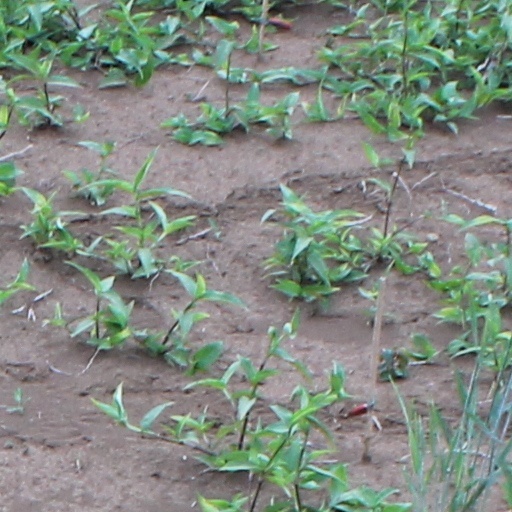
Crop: wheat